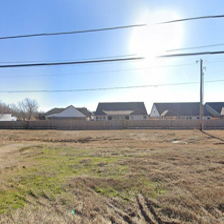
Label: streetView